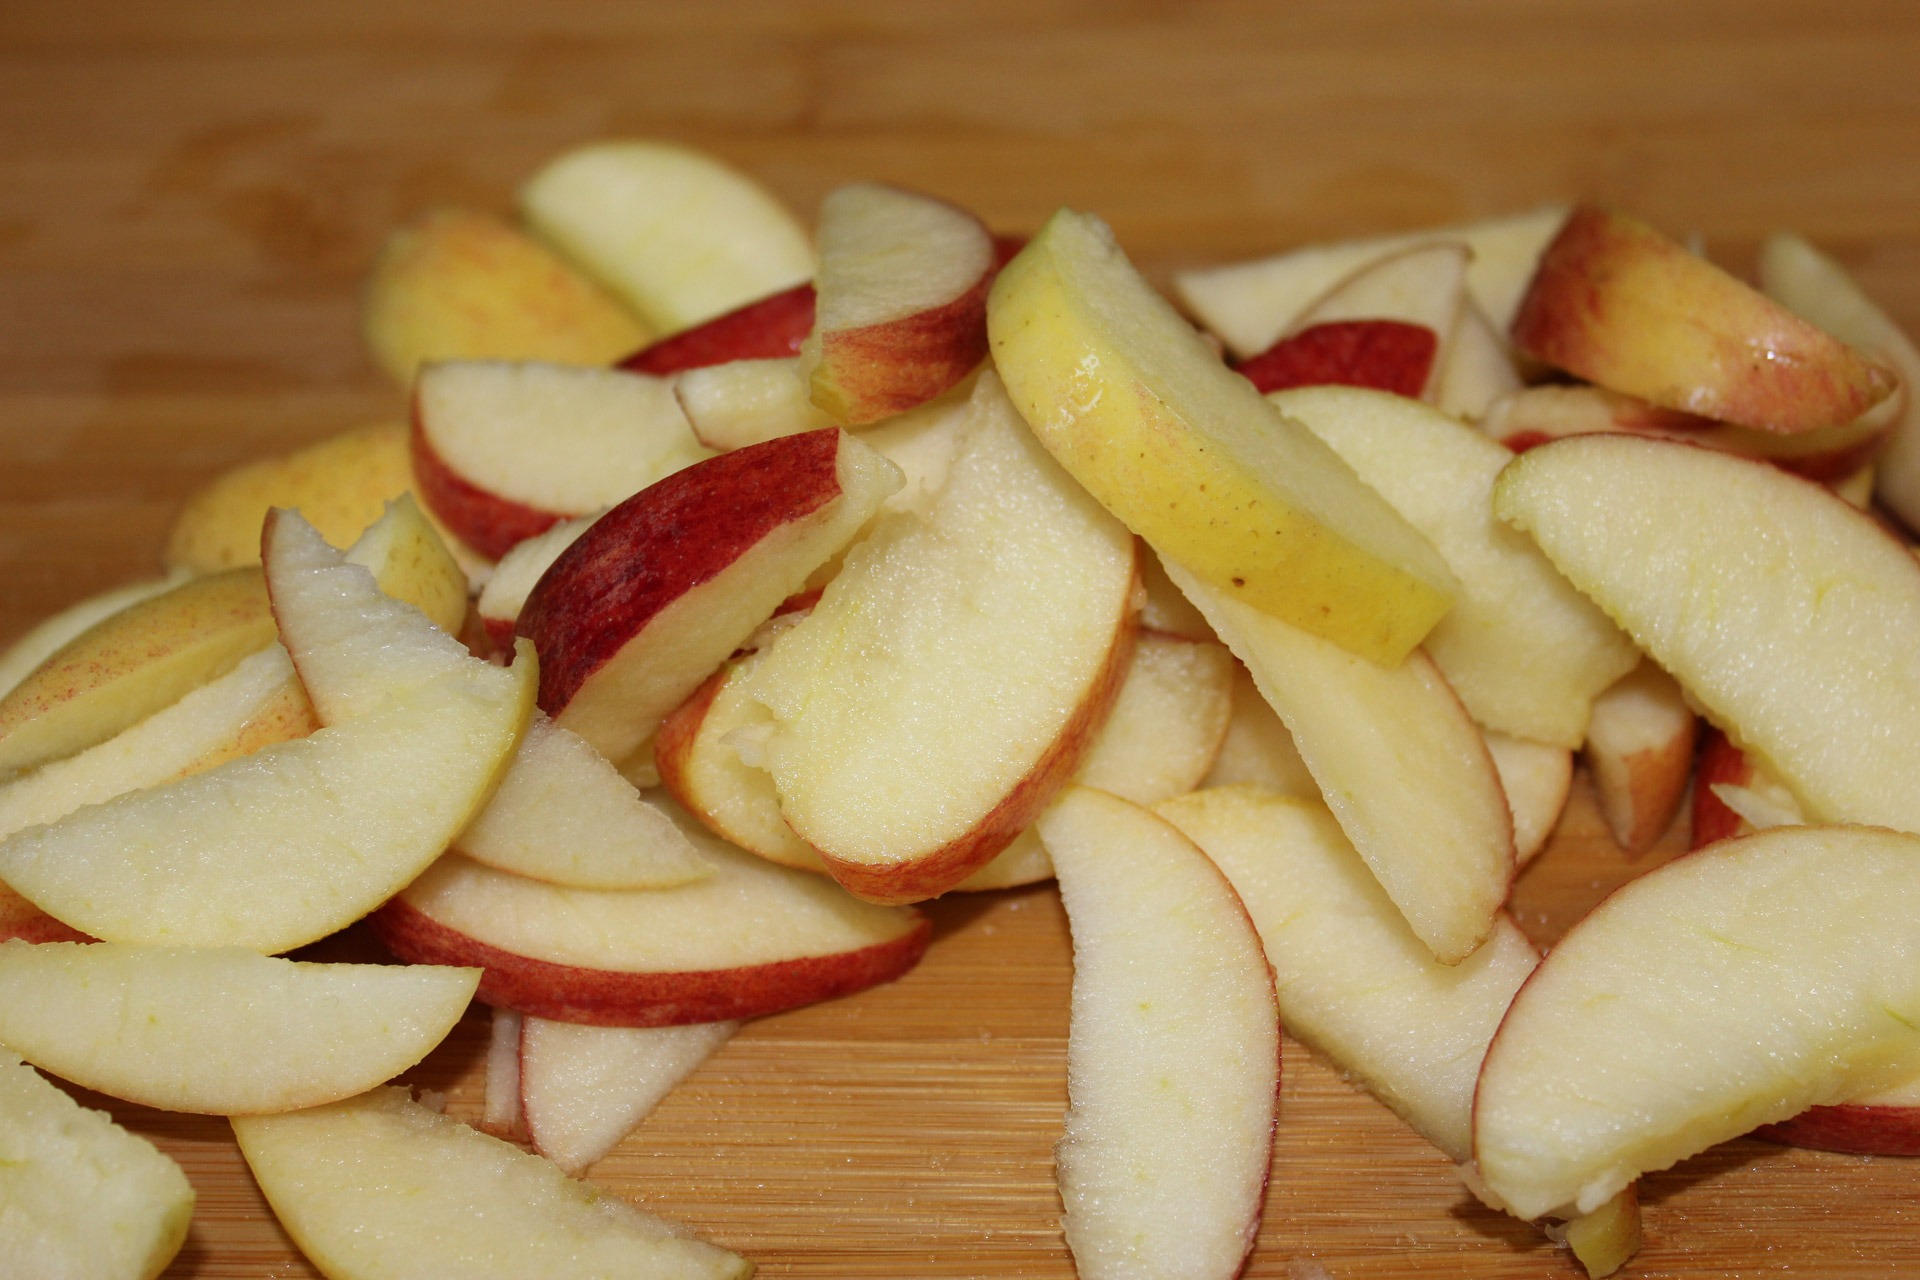
apple, plant, board, fruit, chopped, dish, food, produce, vegetable, slices, apples, sliced, chop, flowering plant, rose family, root vegetable, land plant